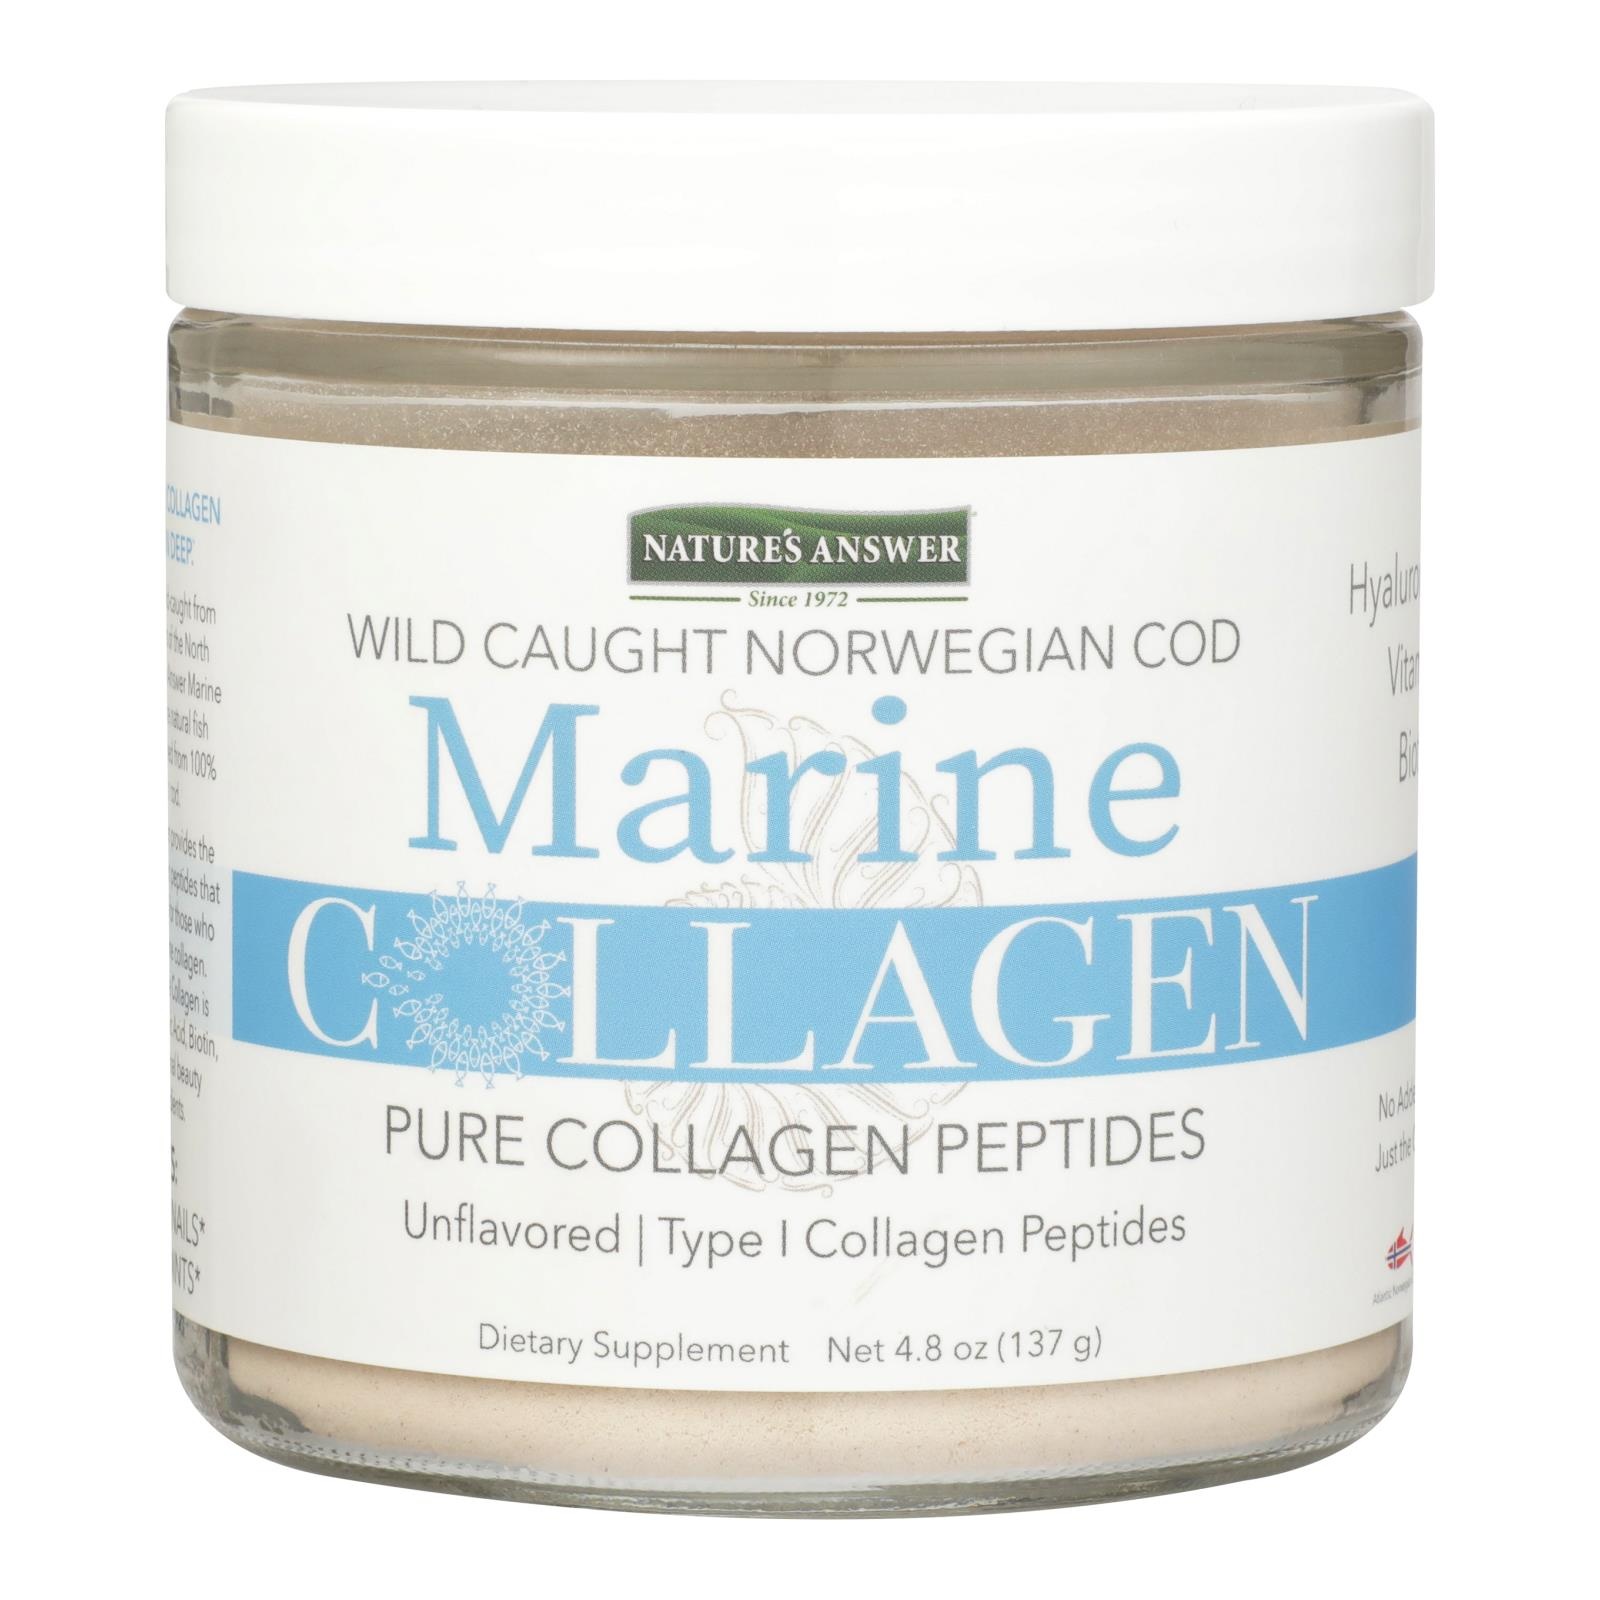
Nature's Answer - Collagen Marine - 1 Each - 4.8 Oz
Nature's answer - collagen marine - 1 each - 4.8 oz country of origin : united states is gluten free : yes is yeast free : yes size : 4.8 oz pack of : 1 selling unit : each
Brand: Nature's Answer
Category: Health & Beauty > Health Care > Fitness & Nutrition > Vitamins & Supplements > Protein Supplements